IED Design Awards

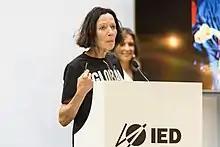
Katharine Hamnett, honorary award on IED Design Awards 2019, during her acceptance speech

The ceremony was held on 20 June in the gardens of the Italian Embassy in Spain. Sandra Barneda once again hosted the ceremony.